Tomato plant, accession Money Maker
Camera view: tilt-top (135 deg); turntable rotation: 180 degrees
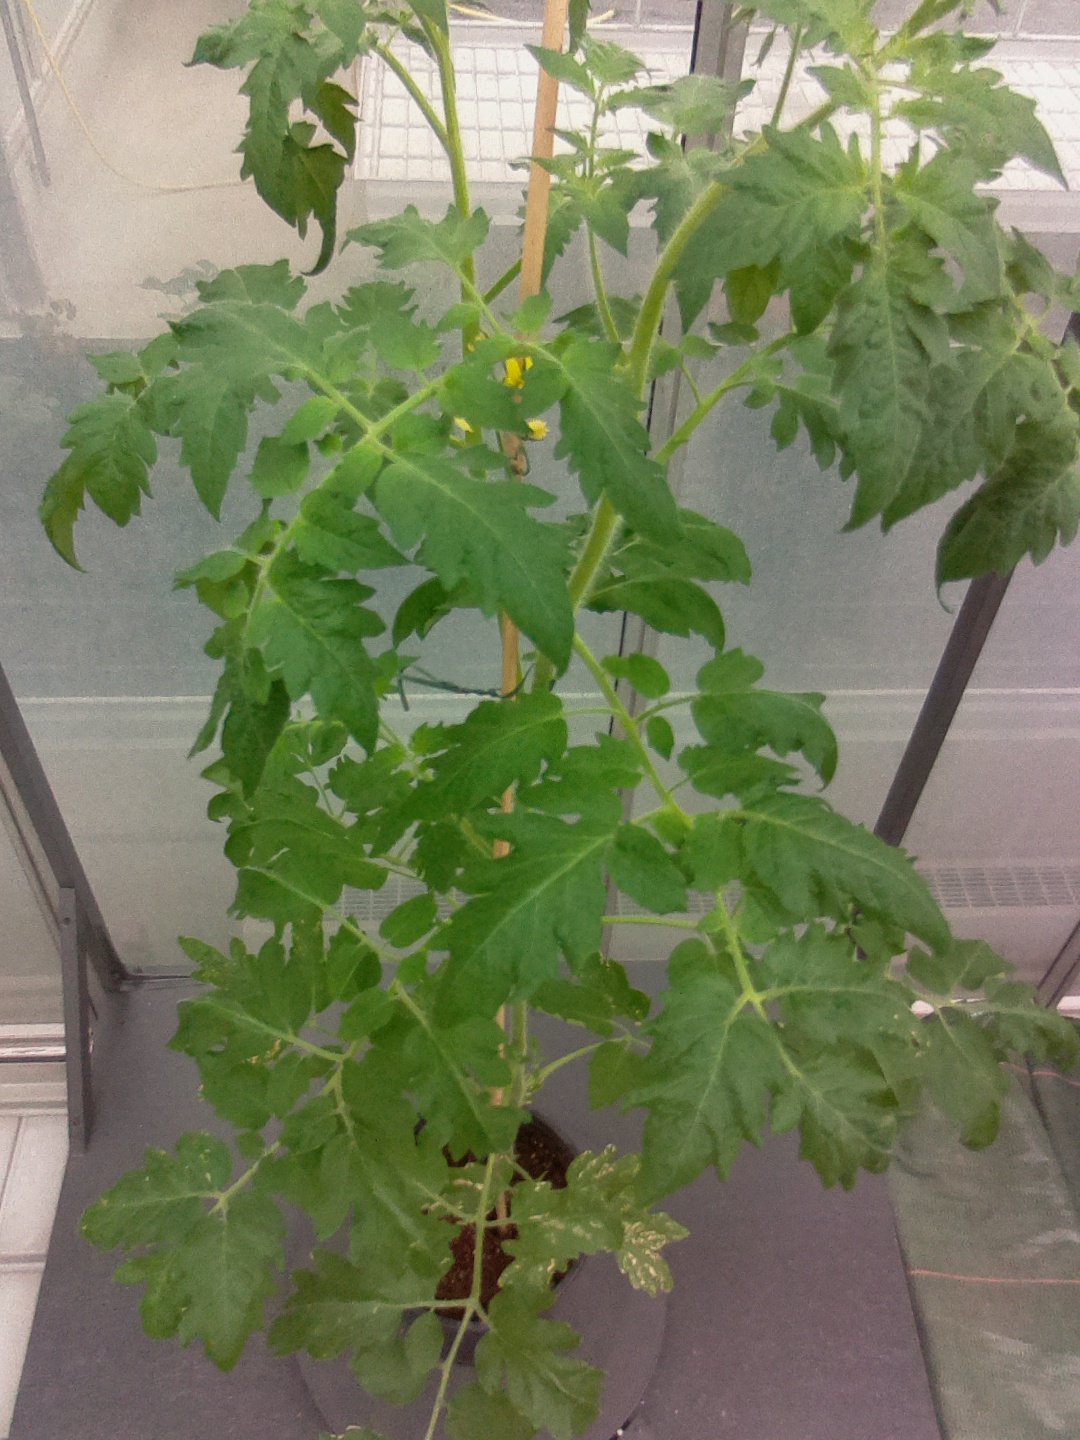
BBCH growth stage 65: Full flowering, 50%-60% of flowers open, first petals falling